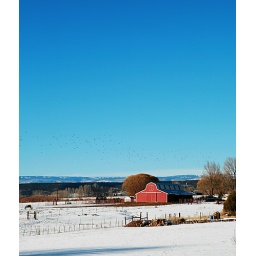
barn in a field